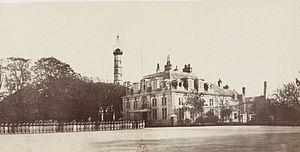
Lorient en 1866, Hotel Gabriel pavillon est.
L'hôtel Gabriel est un ensemble de bâtiments du XVIIIᵉ siècle situé dans l'Enclos du port à Lorient, en France. Ils sont l'œuvre de Jacques Gabriel, dans le cadre d'une commande passée par la compagnie perpétuelle des Indes pour la construction d'un siège des ventes de ses marchandises.
Le championnat national des bagadoù 2012 est la 63ᵉ édition de ces rencontres annuelles de musique bretonne. La fédération Bodadeg ar sonerion organise tous les ans depuis 1949 un championnat regroupant les bagadoù adhérents à la fédération. Cette édition a débuté 12 février 2012, à Brest, par la première manche du championnat de première catégorie et s'est terminée le 4 août 2012, à Lorient, lors du festival interceltique de la ville.